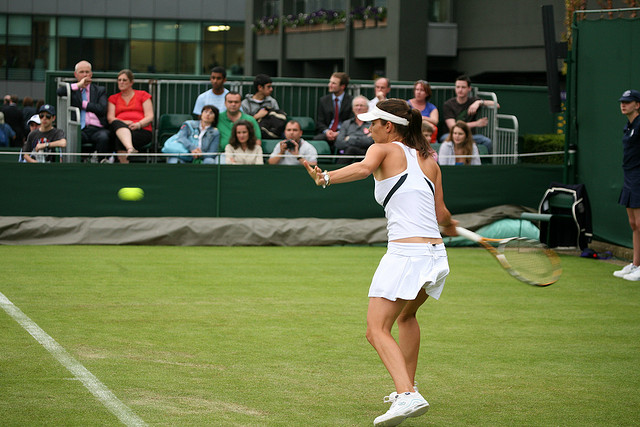
một người phụ nữ đang chuẩn bị đánh quả bóng tennis